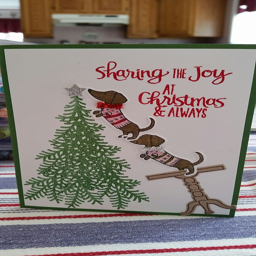
no problem , i 've got this !